Paul von Joukowsky

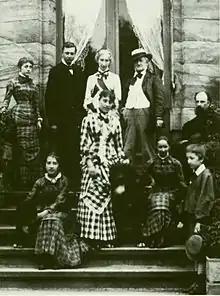
Paul von Joukowsky (right) with the Wagner family (1881)

Pavel Vasilyevich Zhukovsky, germanified as Paul von Joukowsky (13 January 1845 – 26 August 1912), was a German scenic designer and writer of Russian descent.